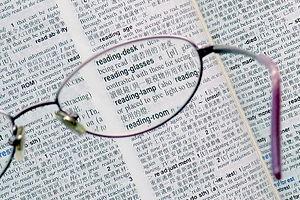
La presbytie, du mot grec presbys πρέσβυς, qui signifie « vieil homme » ou « ancien », est un trouble de la vision qui rend difficile la focalisation de la vision pour lire ou effectuer un travail de près.
Un senior est une personne âgée communément considérée comme en état de vieillesse ou faisant partie de la catégorie dite des seniors. Dans le langage courant le terme senior correspond premier âge de la vieillesse et commence donc généralement à être employé à un âge plus précoce que celui de personne âgée.